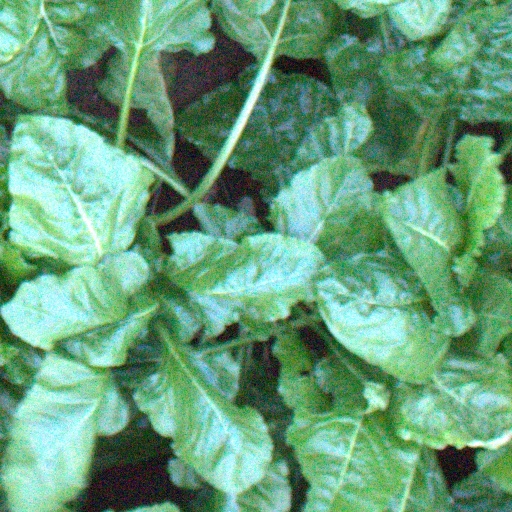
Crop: sugar beet